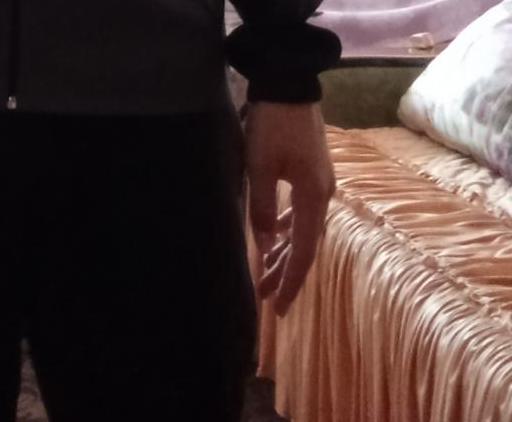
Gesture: no_gesture